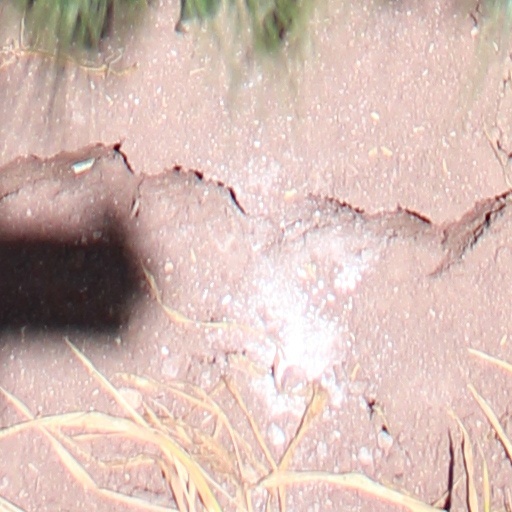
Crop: wheat